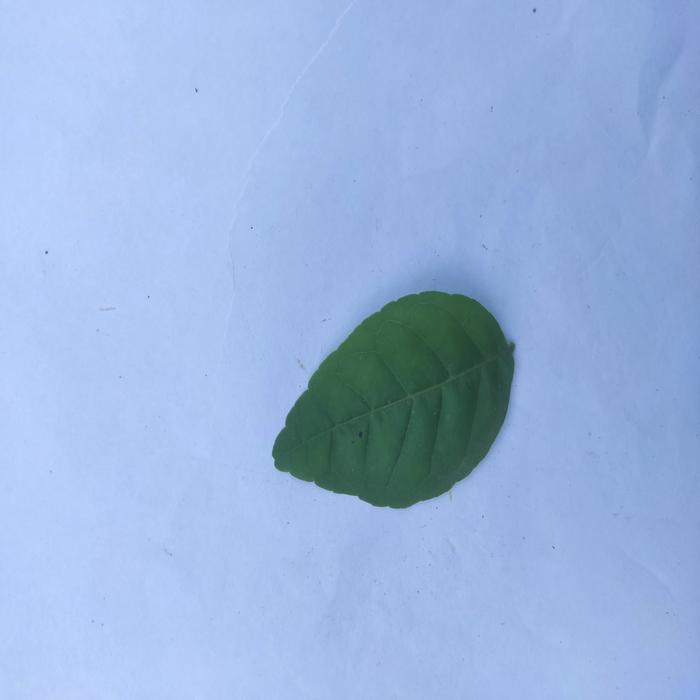
Crop: Aegle Marmelos
Leaf condition: Healthy_Leaf